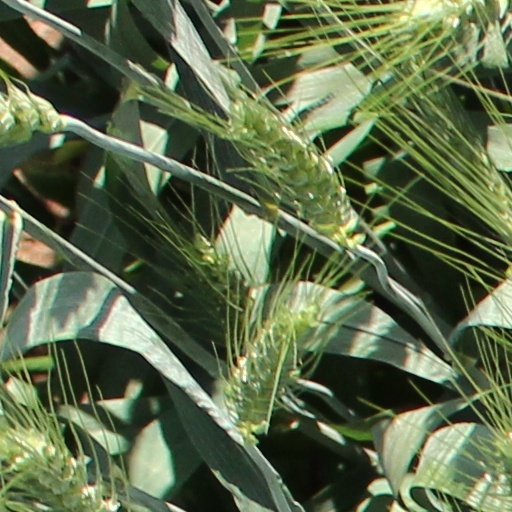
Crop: wheat